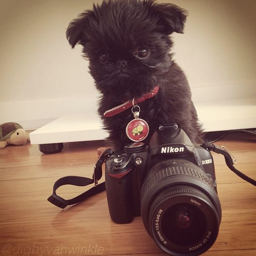
unlike person , he prefers to create art behind the camera .